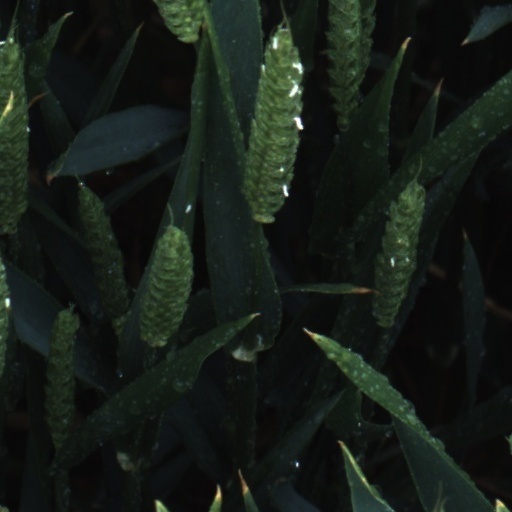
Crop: wheat